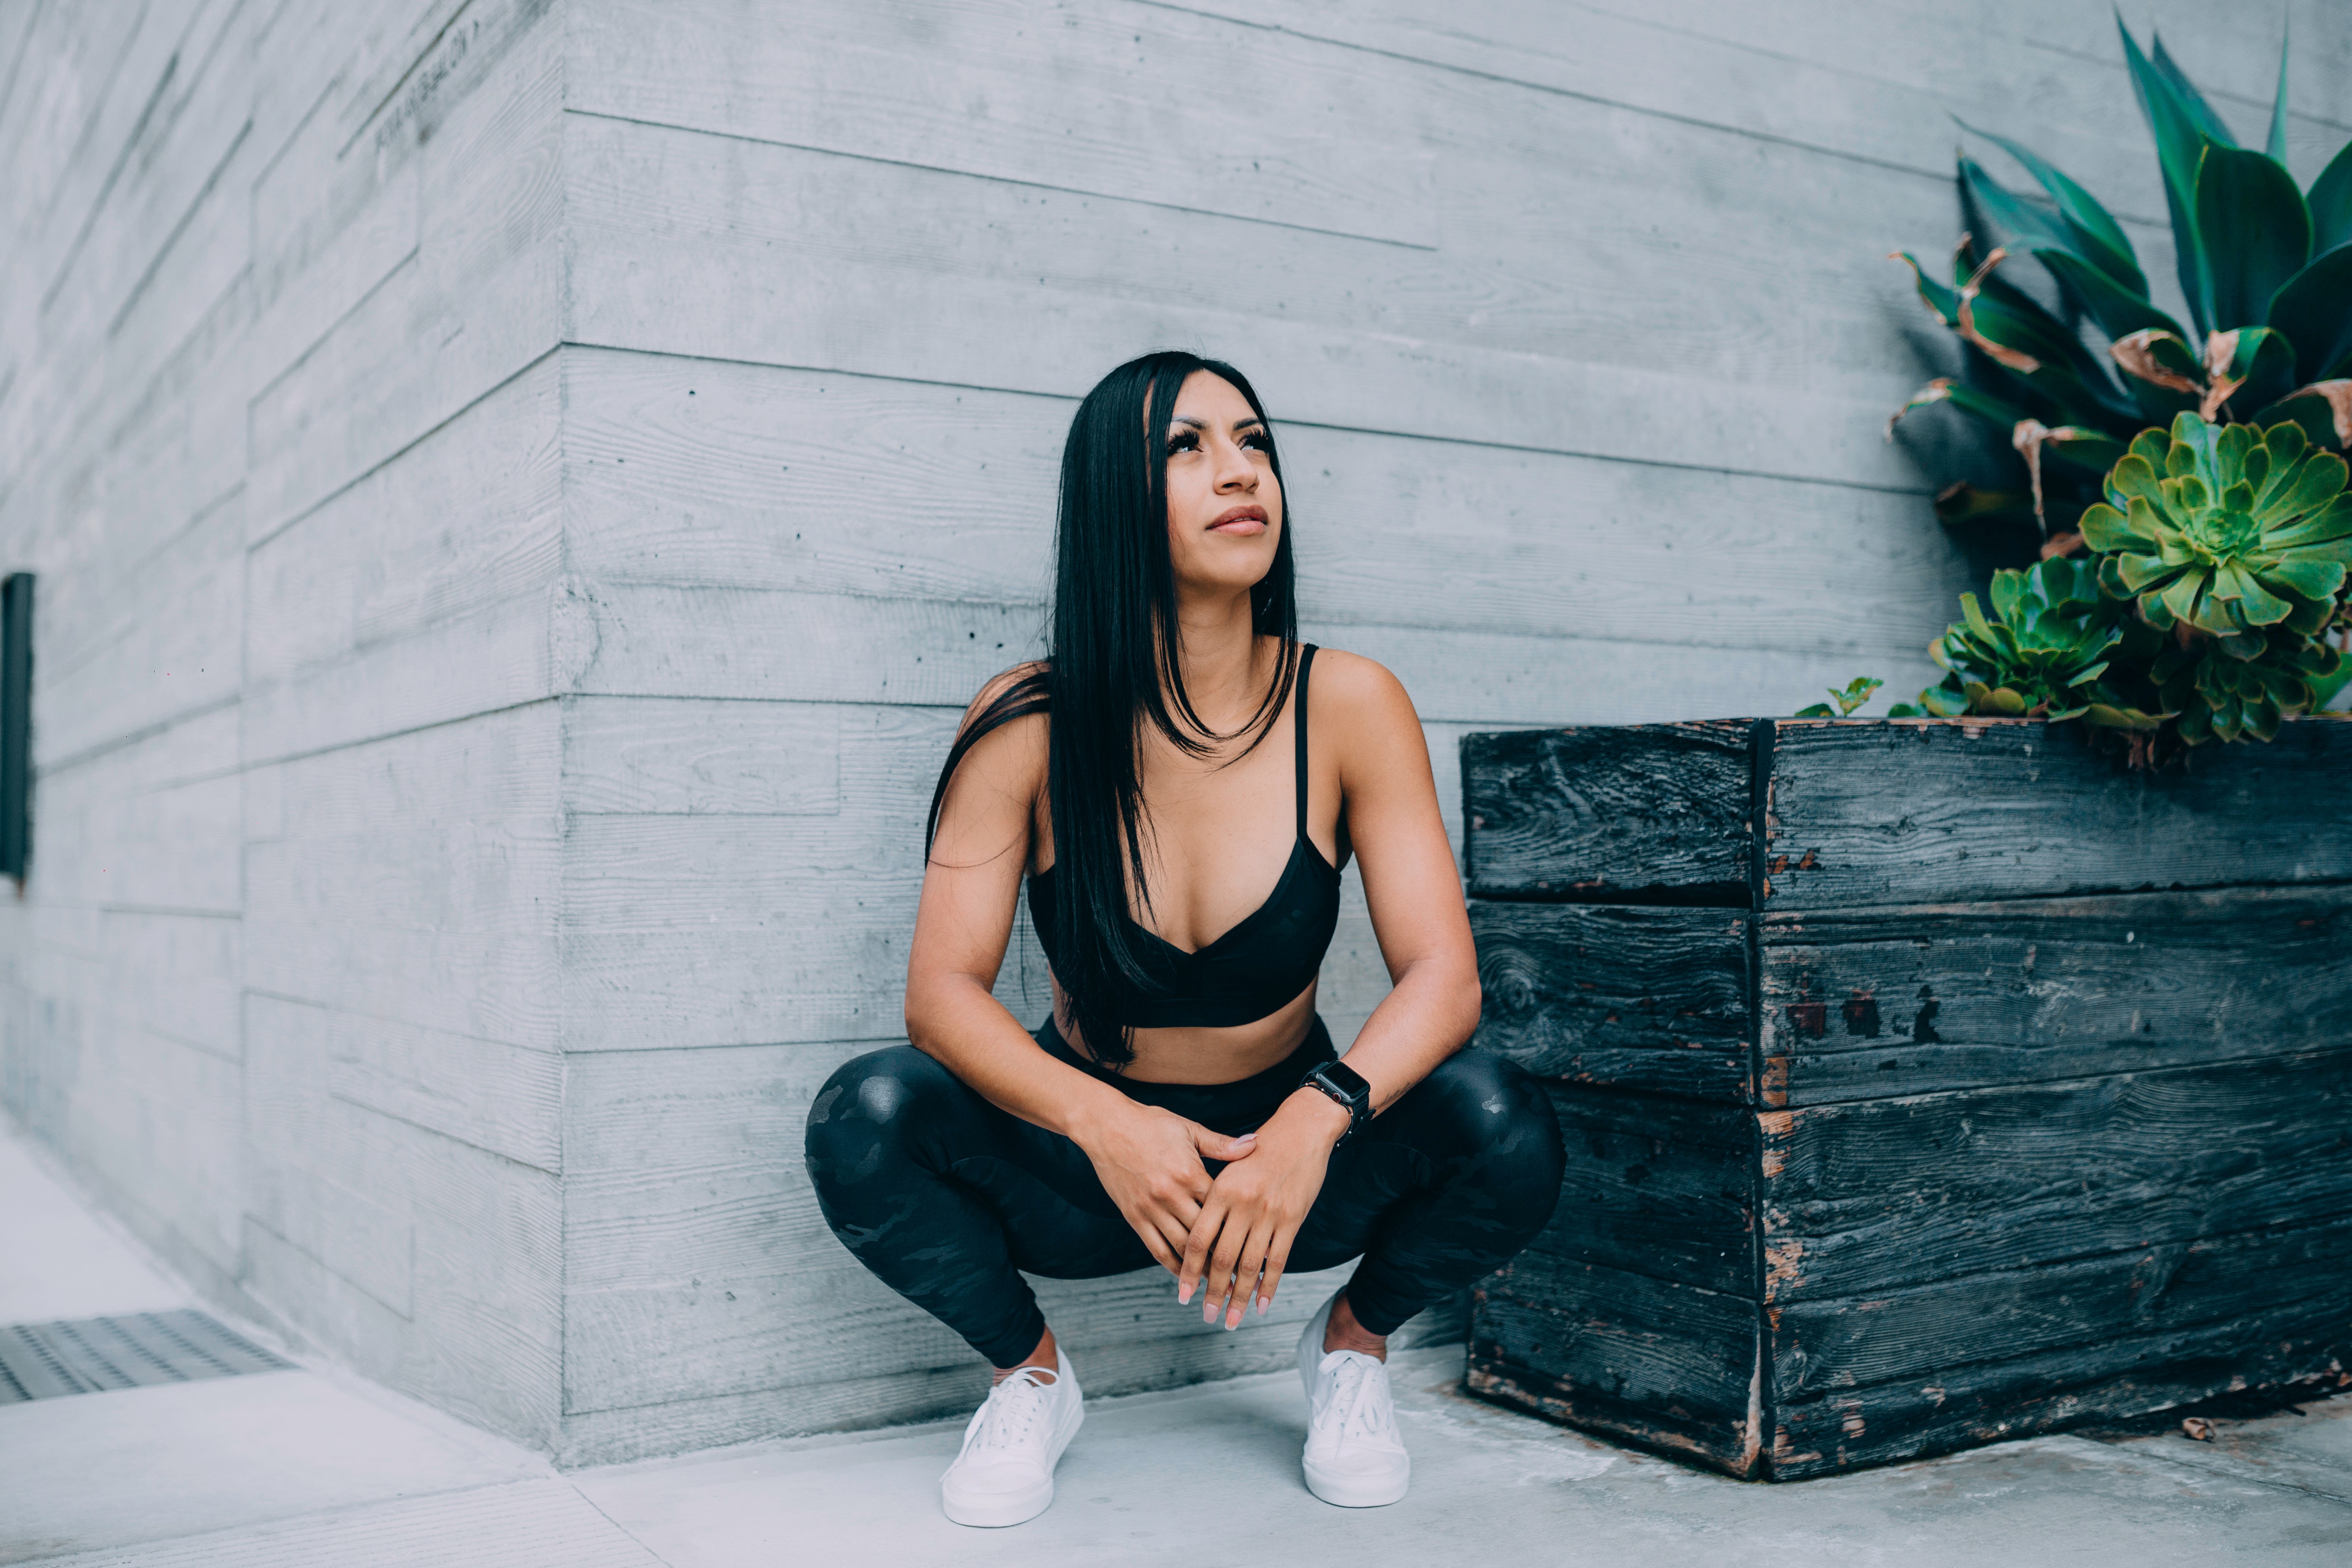
woman, hairstyle, plant, shoulder, leg, azure, blue, flash photography, street fashion, wood, sunlight, happy, grey, waist, thigh, knee, grass, line, wall, leisure, morning, t shirt, summer, eyewear, denim, black hair, electric blue, beauty, human leg, sitting, pattern, blond, brown hair, fun, design, brick, jewellery, portrait photography, vacation, street, photo shoot